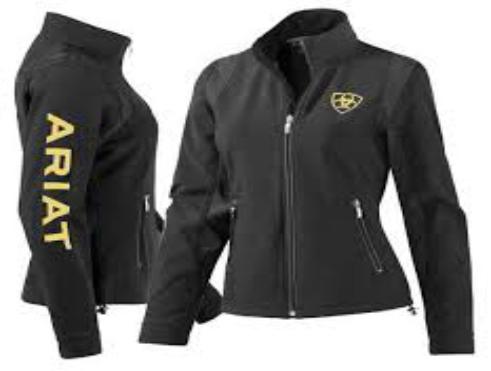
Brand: Ariat
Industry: Clothes